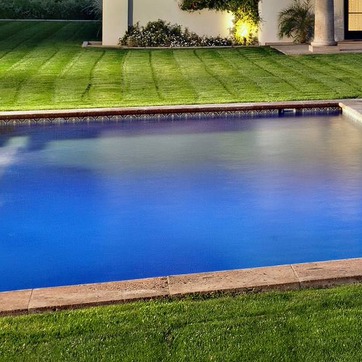
Material: water